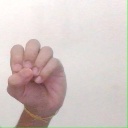
अक्षर: उ